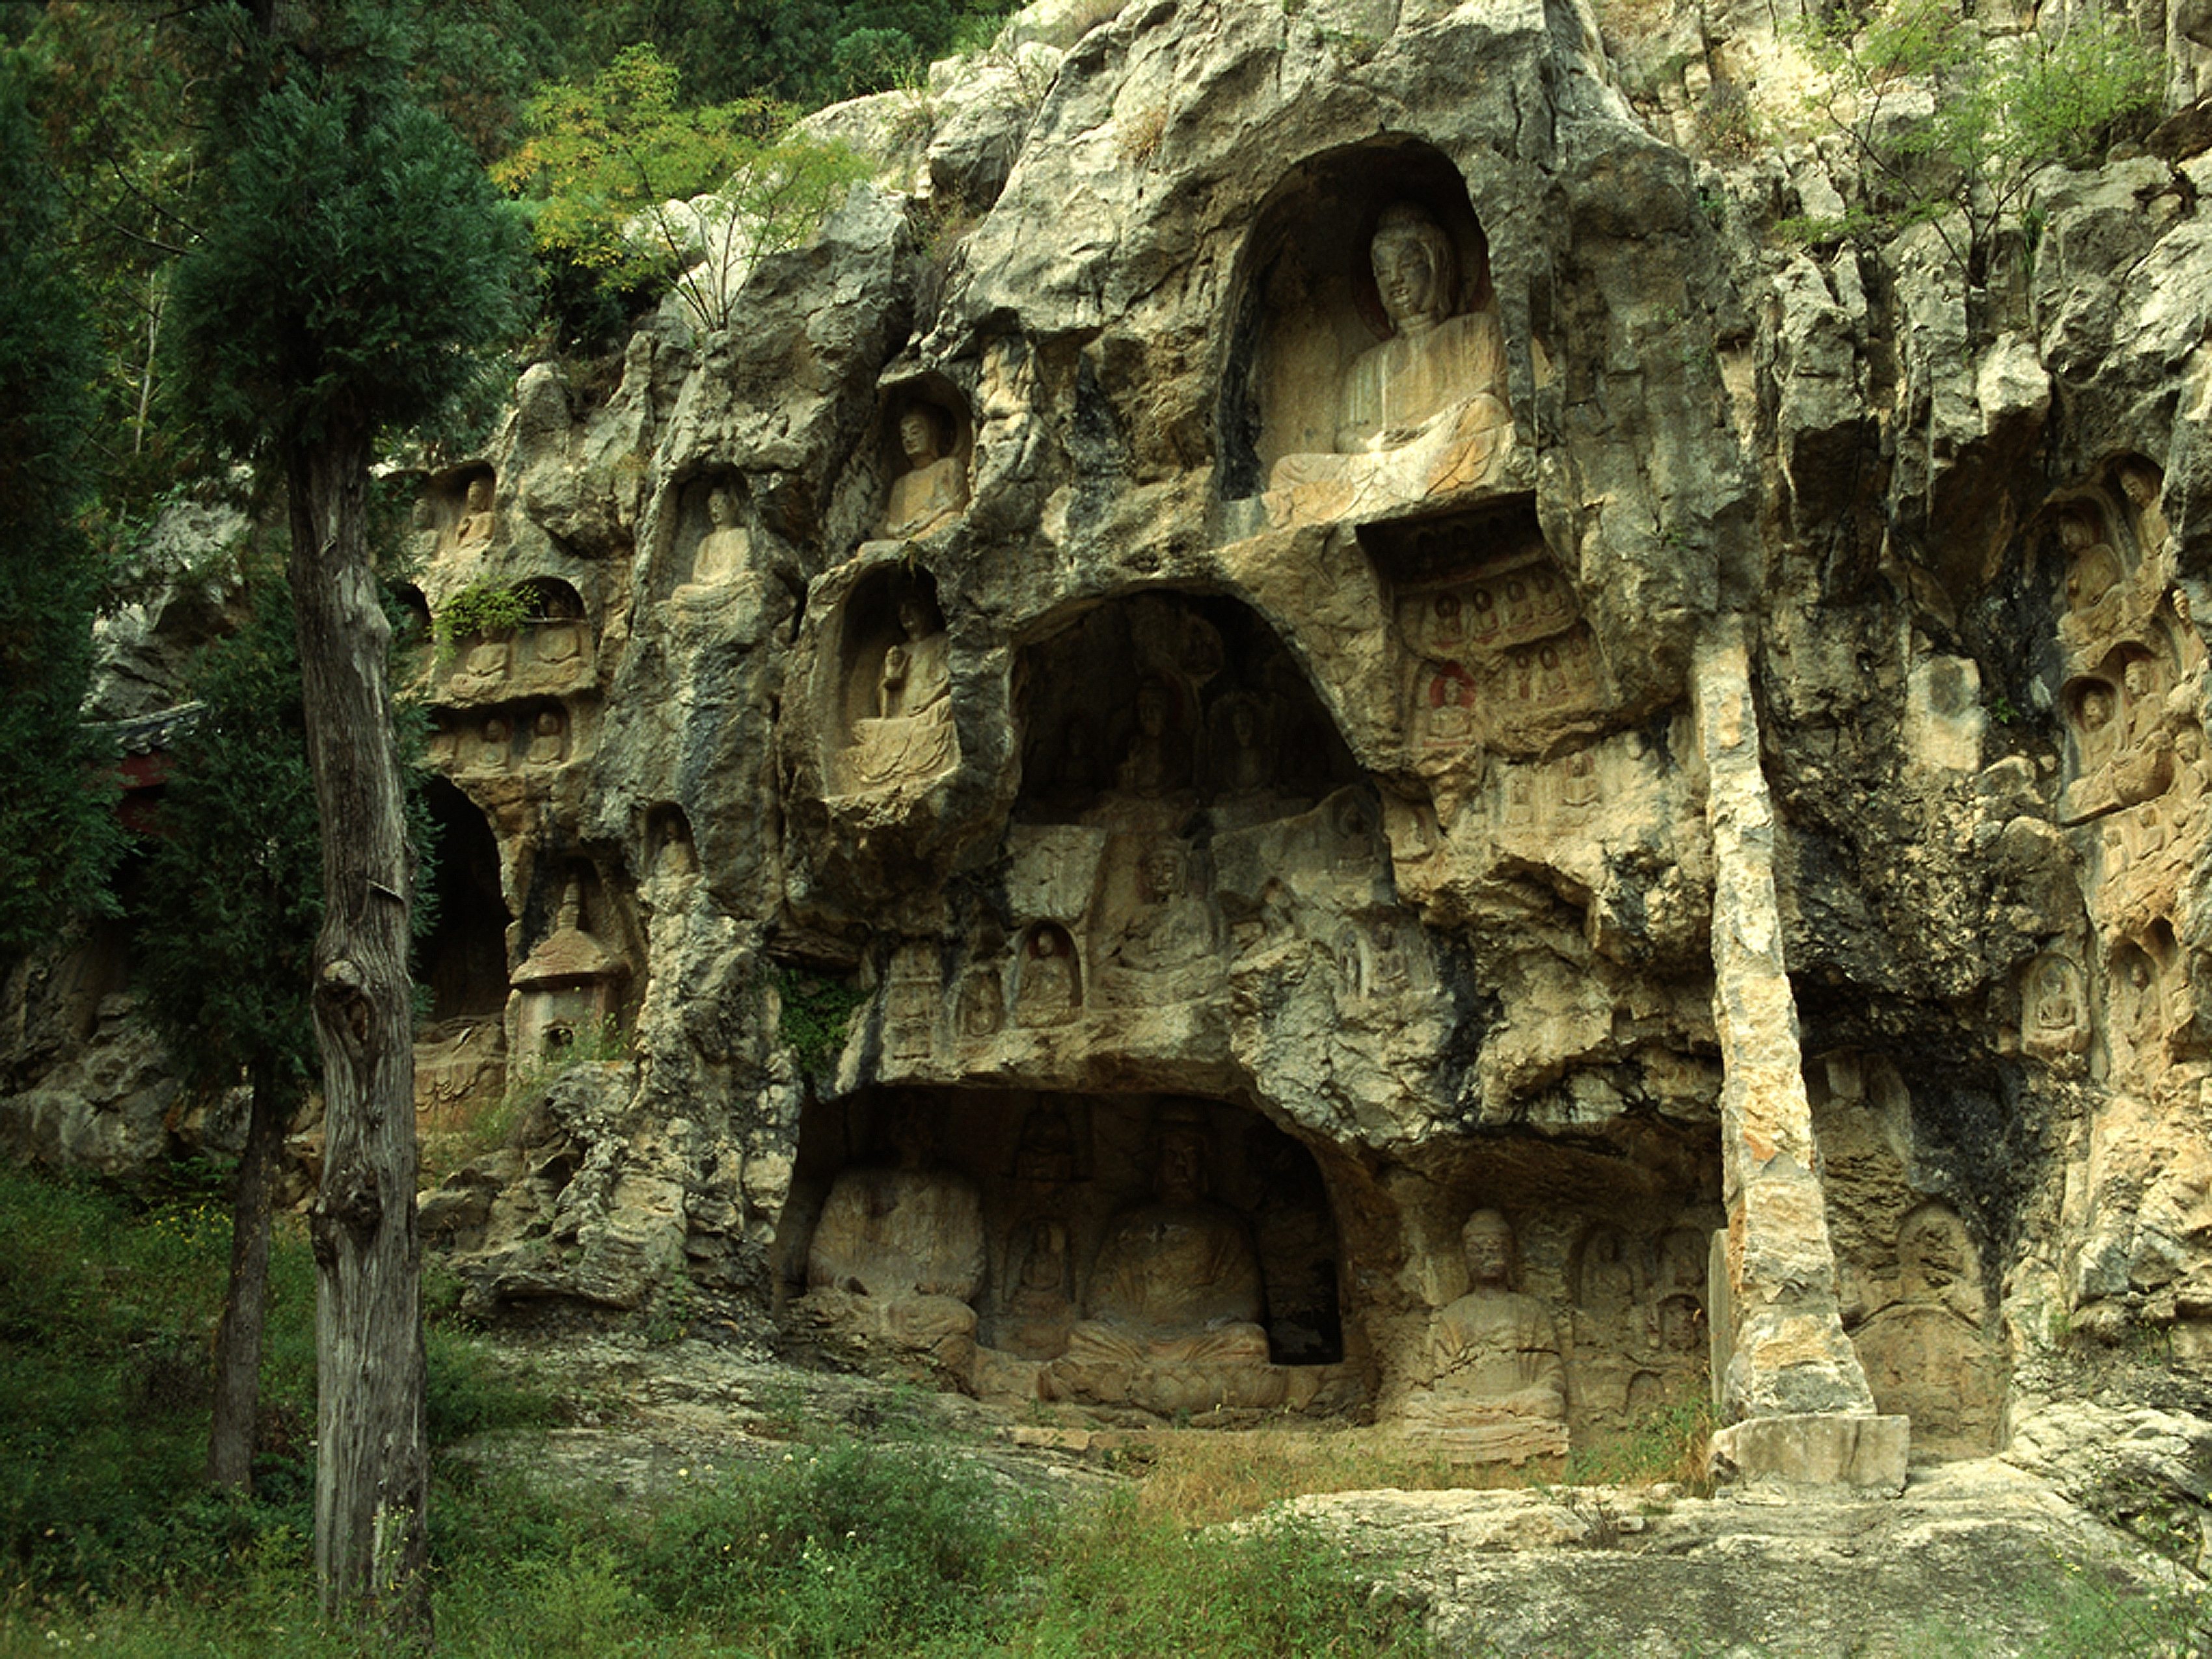
rock, formation, arch, cave, jungle, place of worship, grotto, temple, ruins, monastery, chinese culture, ancient history, buddha art